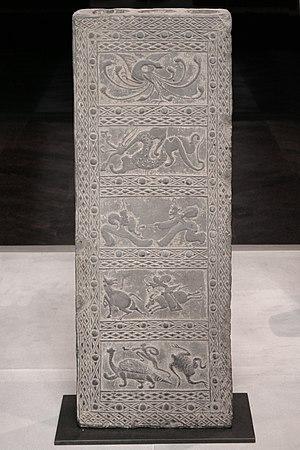
Stèle de terre cuite de la dynastie des Han, représentant des scènes de chasse et de bataille contenant des figures emblématiques des ""cinq directions cardinales"" (les ""cinq places"", 五方, c'est-à-dire les quatre directions cardinales - N S E W -, plus le centre). Les cinq montagnes sacrées de Chine ont également été associées à ces ""5 directions cardinales"". Vous pouvez trouver une description de cet objet, par exemple, dans Chinese Mythology par Anthony Christie, 1968
La dynastie Han régna sur la Chine de 206 av. J.-C. à 220 apr. J.-C. Deuxième des dynasties impériales, elle succéda à la dynastie Qin et fut suivie de la période des Trois Royaumes.